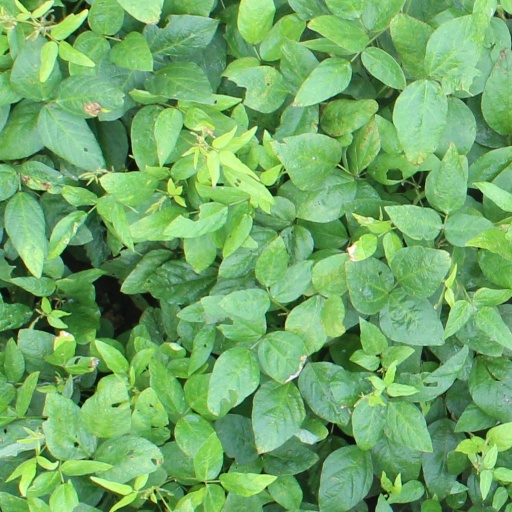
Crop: soybean